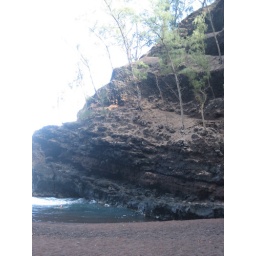
hidden red sand beach in Hana